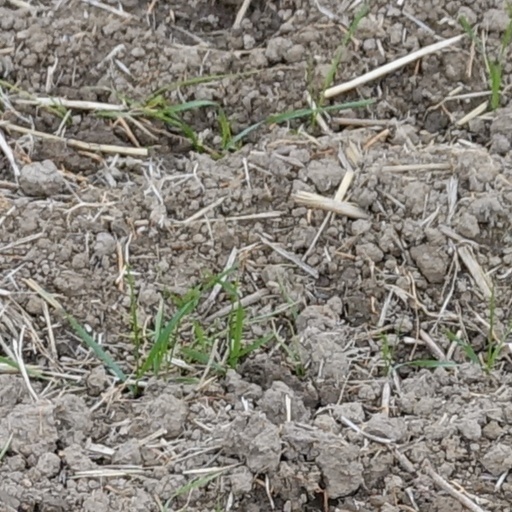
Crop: wheat